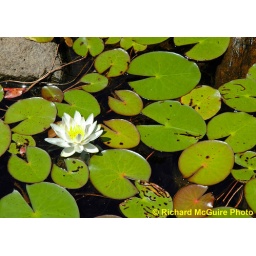
A white water lily blooms in the sun on Costello Creek in Algonquin Park.